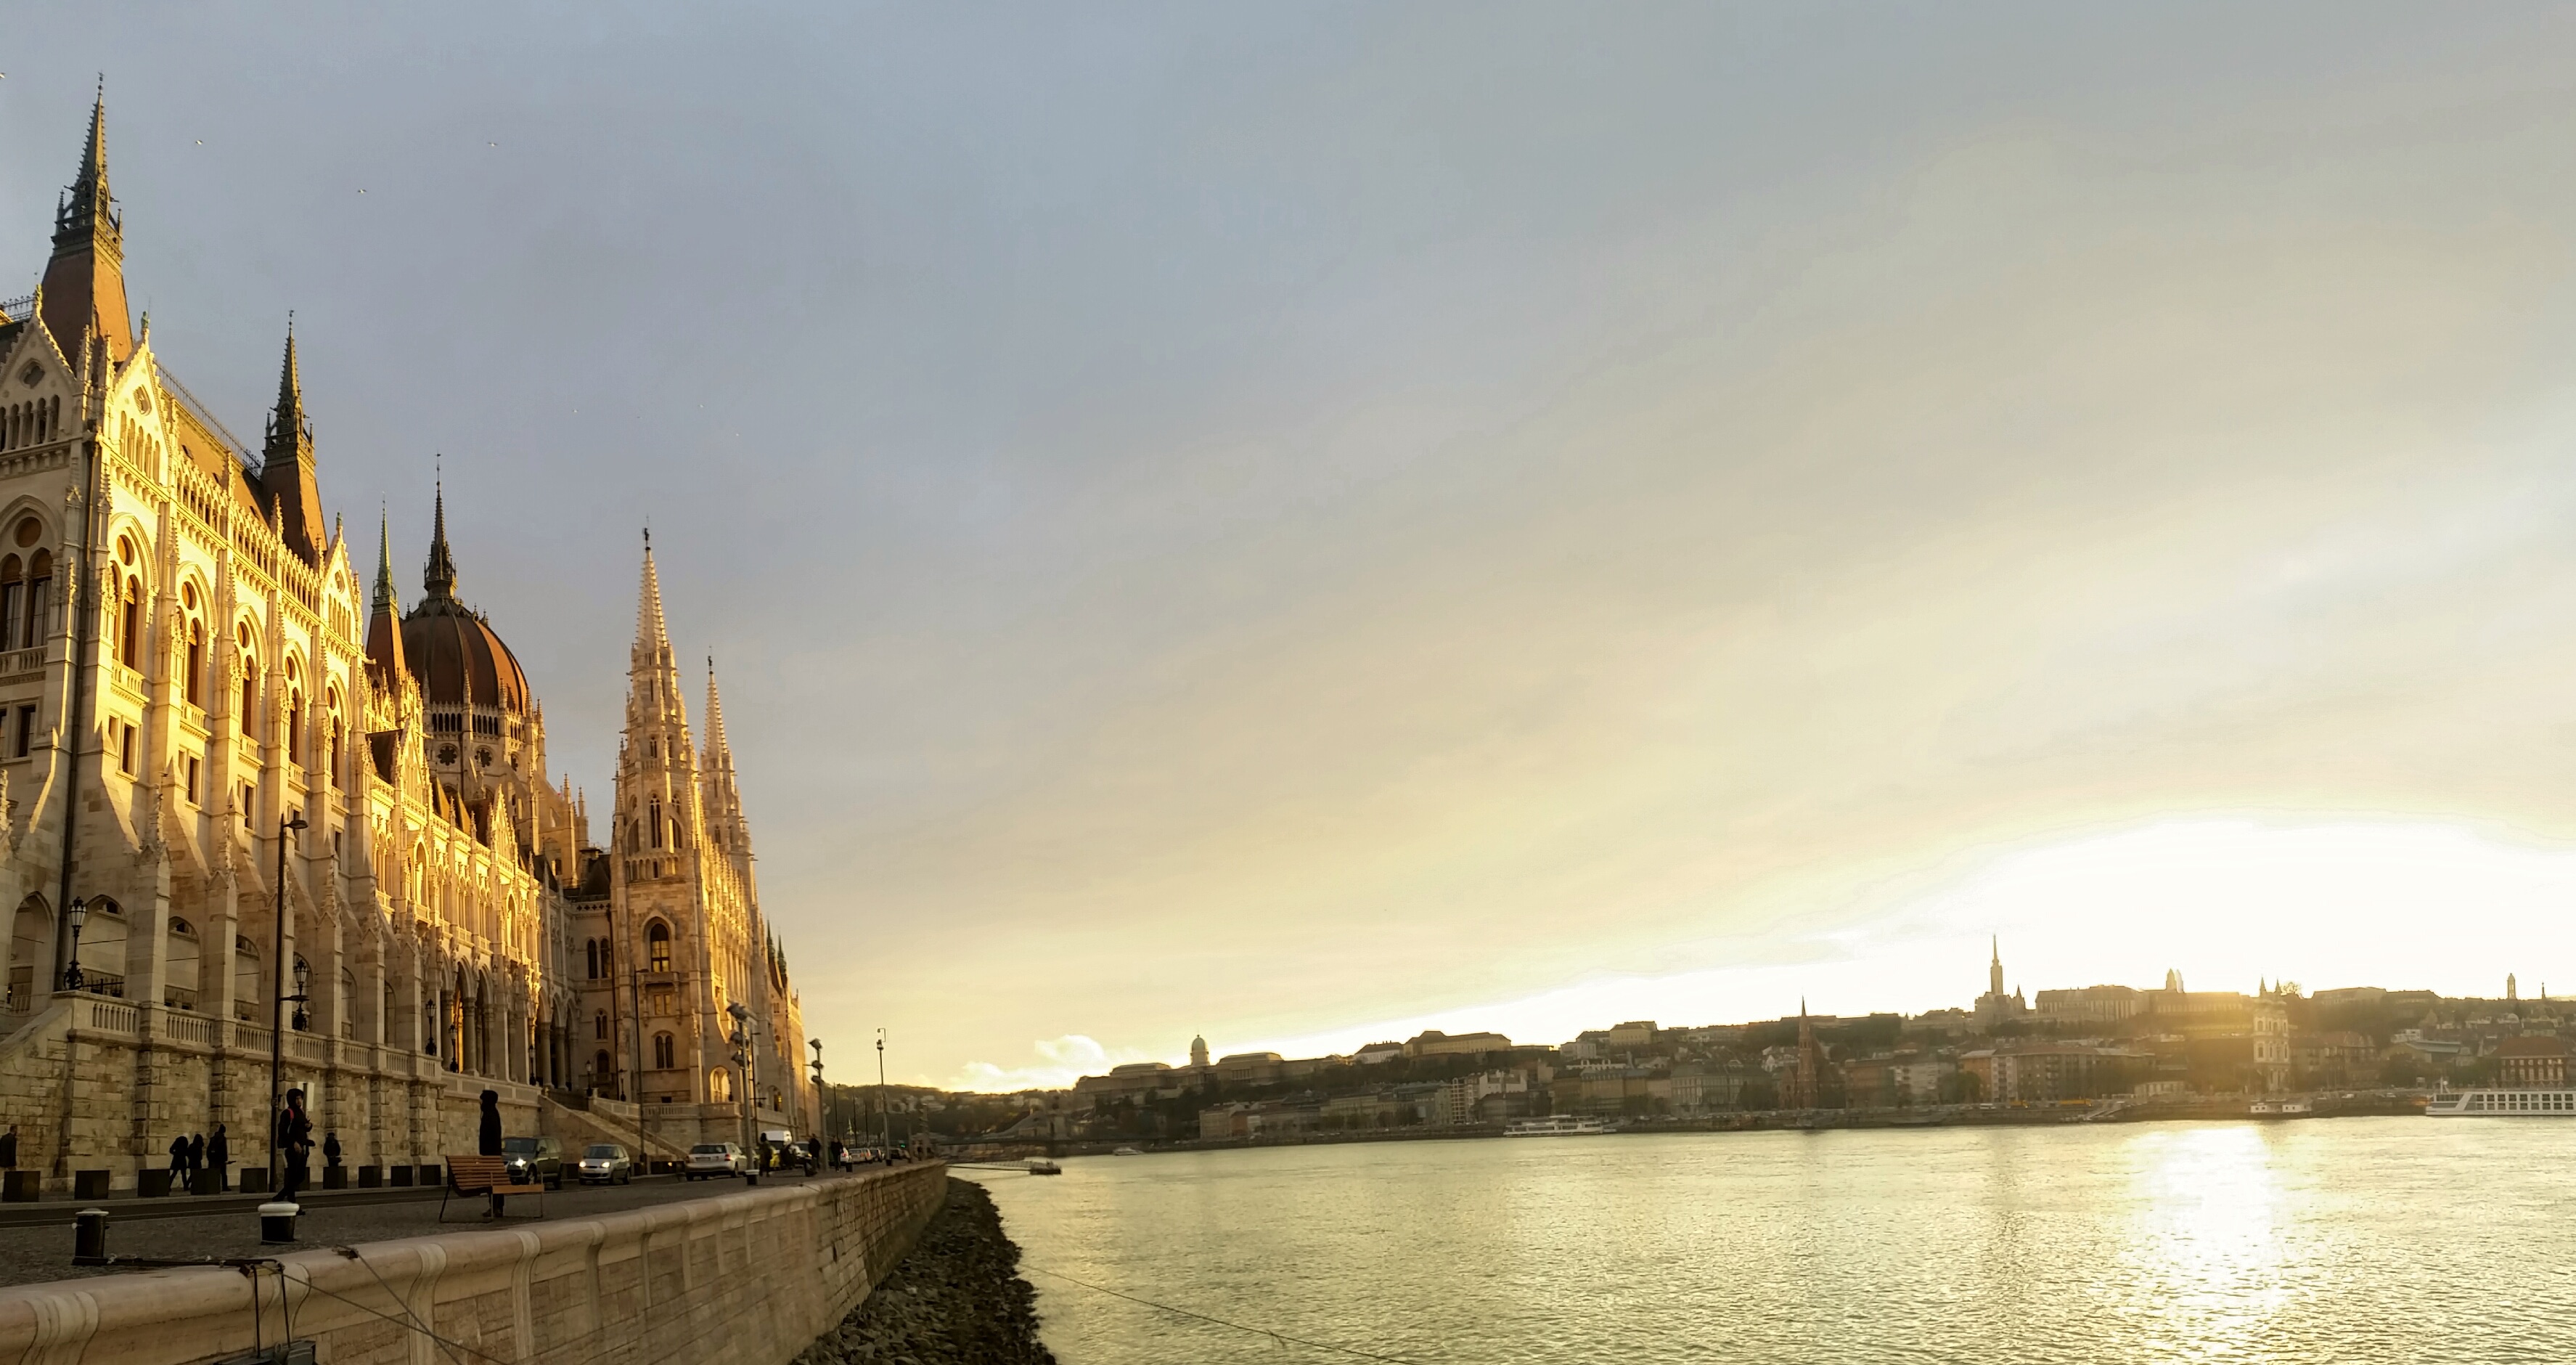
sunset, morning, river, canal, cityscape, dusk, evening, reflection, vehicle, waterway